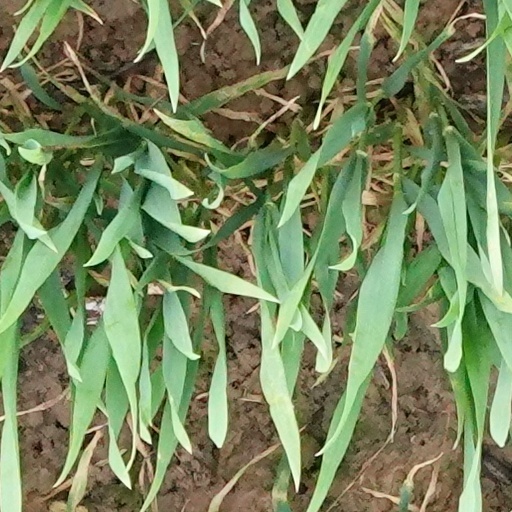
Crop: wheat